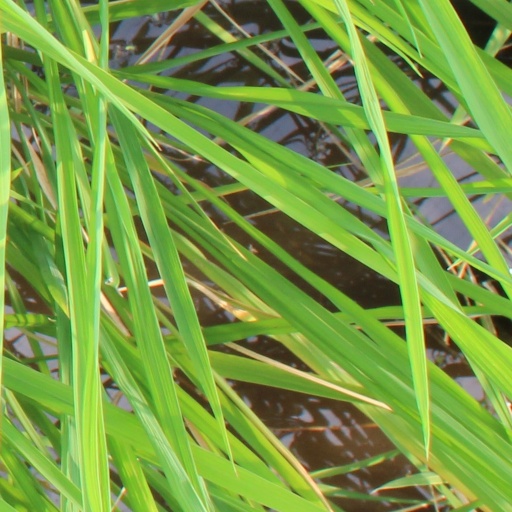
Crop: rice